Mely Romero Celis

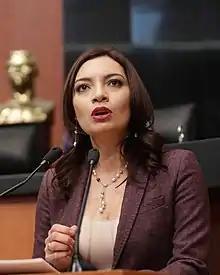

Mely Romero Celis (born 12 September 1977) is a Mexican politician affiliated with the PRI. She served as Senator during the 62nd session of Congress representing Colima, and previously served in the Congress of Colima.